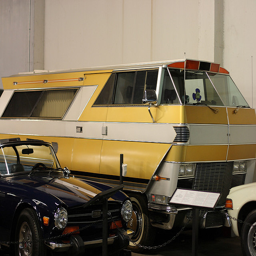
A blue convertible parked next to a yellow motorhome.
A long van sitting next to two other parked cars.
A vintage RV is parked next to other classic cars.
An older style motorhome in a car museum.
Auto show displaying cars and unusual motor home.